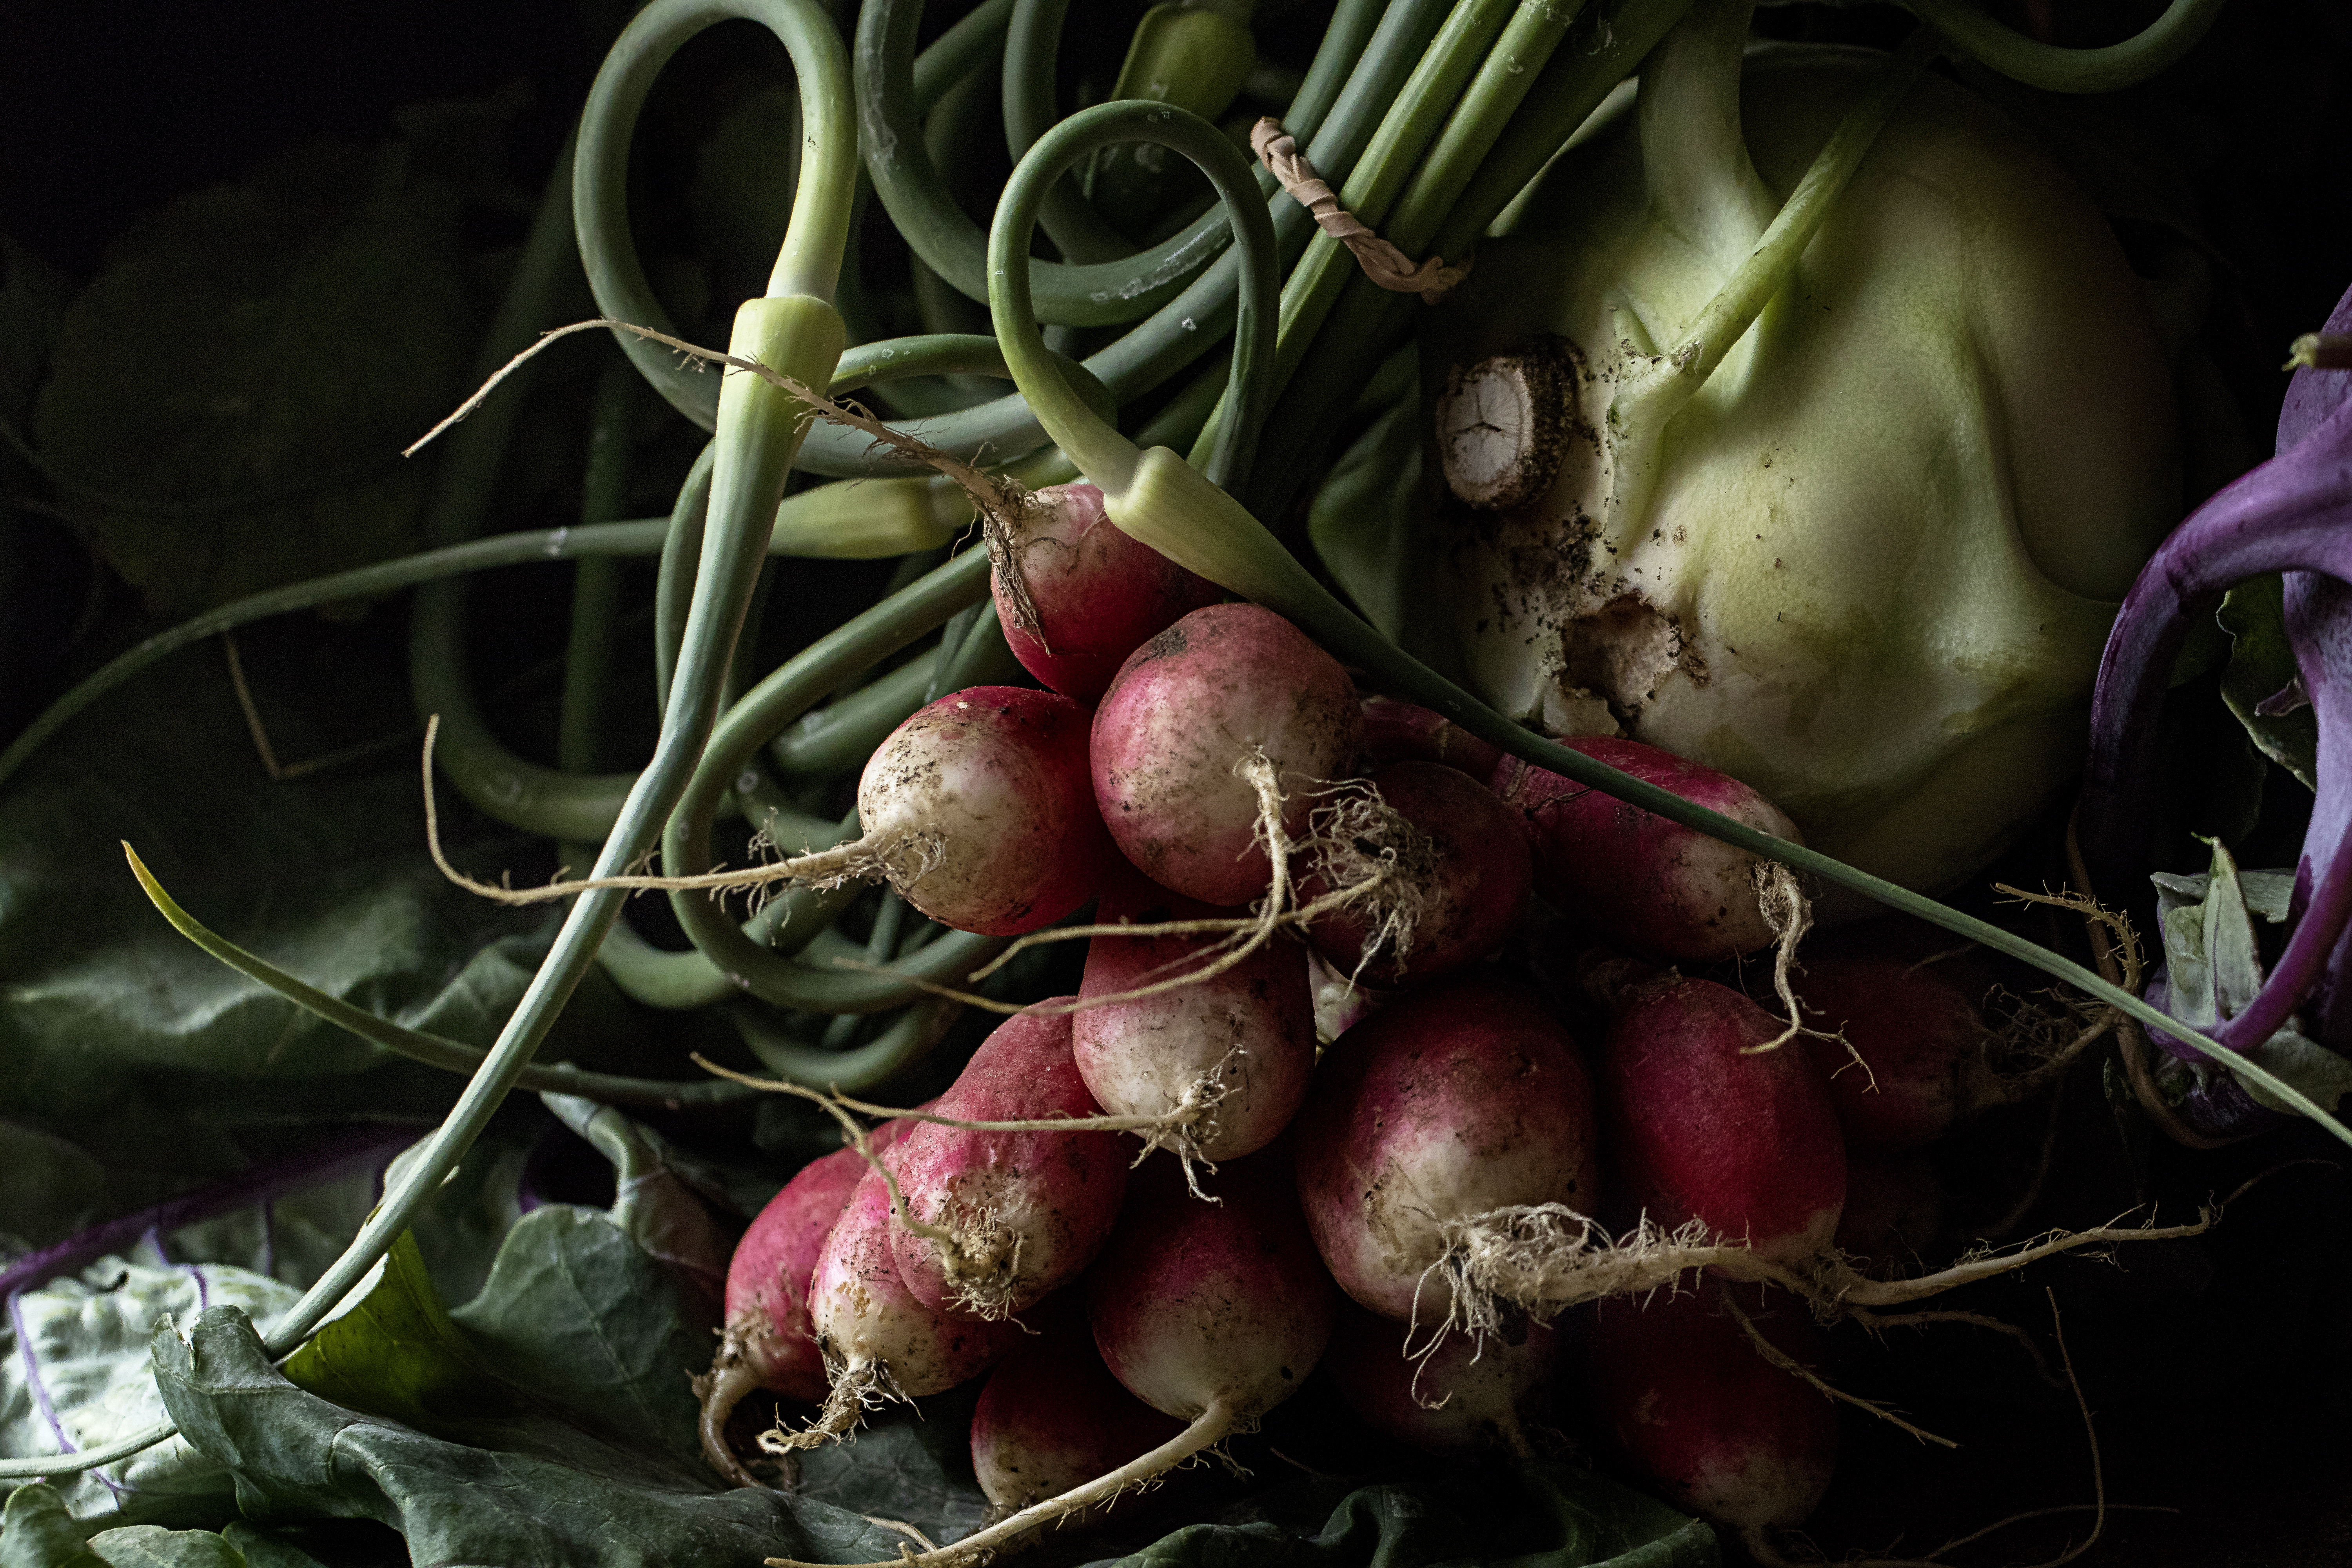
food, Beet greens, ingredient, natural foods, tuber, leaf vegetable, beetroot, root vegetable, vegetable, staple food, superfood, whole food, plant, produce, turnip, terrestrial plant, local food, flowering plant, Lepidium meyenii, vegan nutrition, root, still life photography, marketplace, herb, allium, red onion, beet